Japan–Taiwan relations

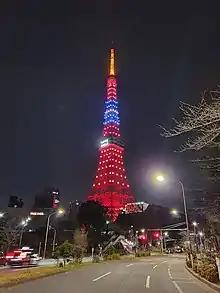
Tokyo Tower lit up with Taiwan's national colors, to celebrate the friendship between Japan and Taiwan

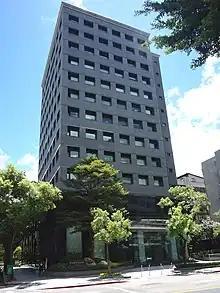
Japan–Taiwan Exchange Association in Taipei

The complex relationship between Japan and Taiwan dates back to 1592 during the Sengoku period of Japan when the Japanese ruler Toyotomi Hideyoshi sent an envoy named Harada Magoshichirou to the Takasago Koku (contemporary name referred to Taiwan). The bilateral trading relations continued through the Dutch colonial rule and the Tungning Kingdom of Taiwan in 17th century before the completion of Japan's Sakoku policy. After the Meiji restoration in the latter half of the 19th century, Japan resumed its expansionist ambition upon Taiwan and successfully annexed Taiwan from 1895 to 1945, until the surrender of Japan after World War II. Control over the island of Taiwan was also surrendered by Japan to the Republic of China on 25 October 1945.